Ho King Commercial Building

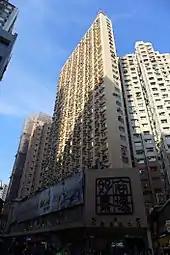
Ho King Commercial Building

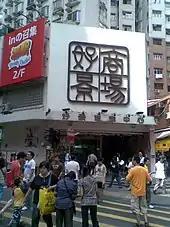
Ho King Shopping Centre

Ho King Commercial Building and Ho King Shopping Centre are located at the junction of Fa Yuen Street and Dundas Street in Mong Kok, Hong Kong. Built in the 1980s, the lower levels of the shopping centre mainly sold video games and video game consoles in the early days. Gangsters later came in and began selling pornographic and unlicensed copies of VCDs that have made the shopping centre famous.